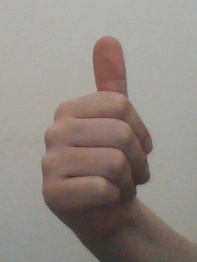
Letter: aleff